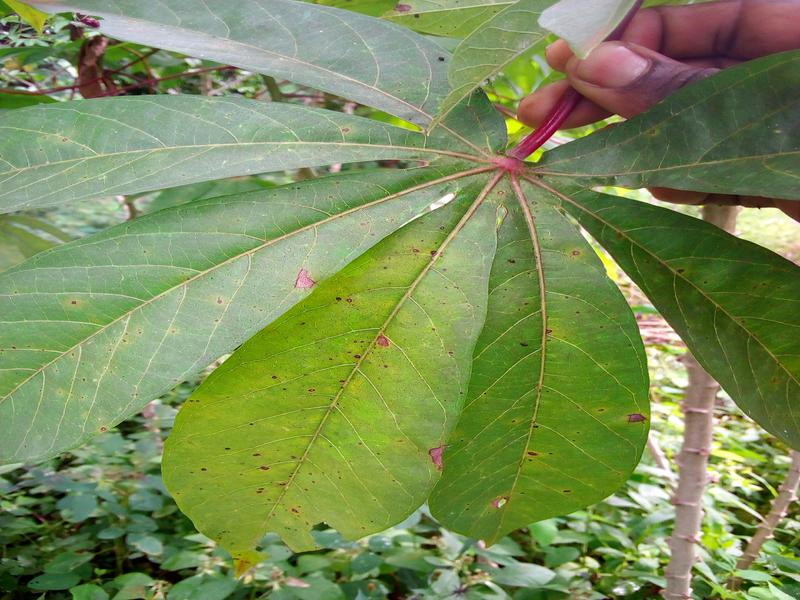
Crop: cassava
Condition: healthy